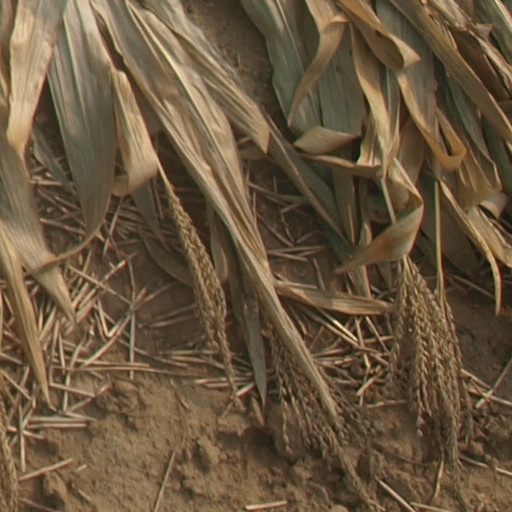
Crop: maize; corn